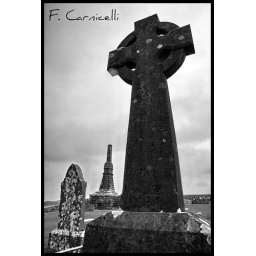
celtic cross in rock of cashel - tipperary - ireland